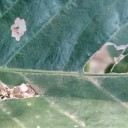
Label: Miner